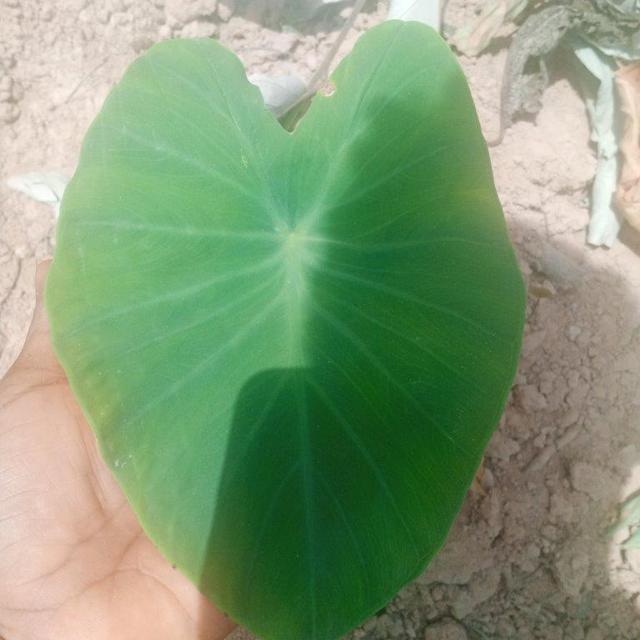
Label: Healthy